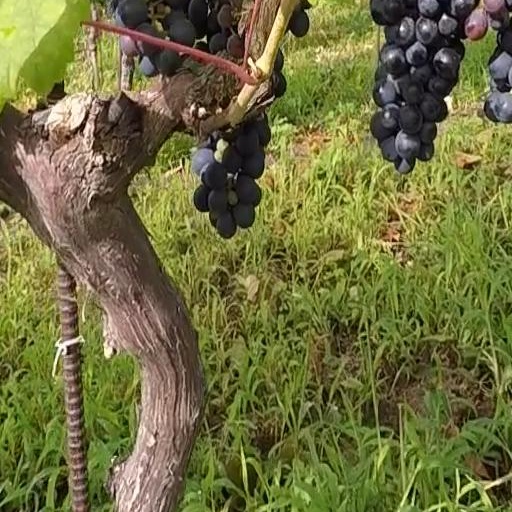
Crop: grape